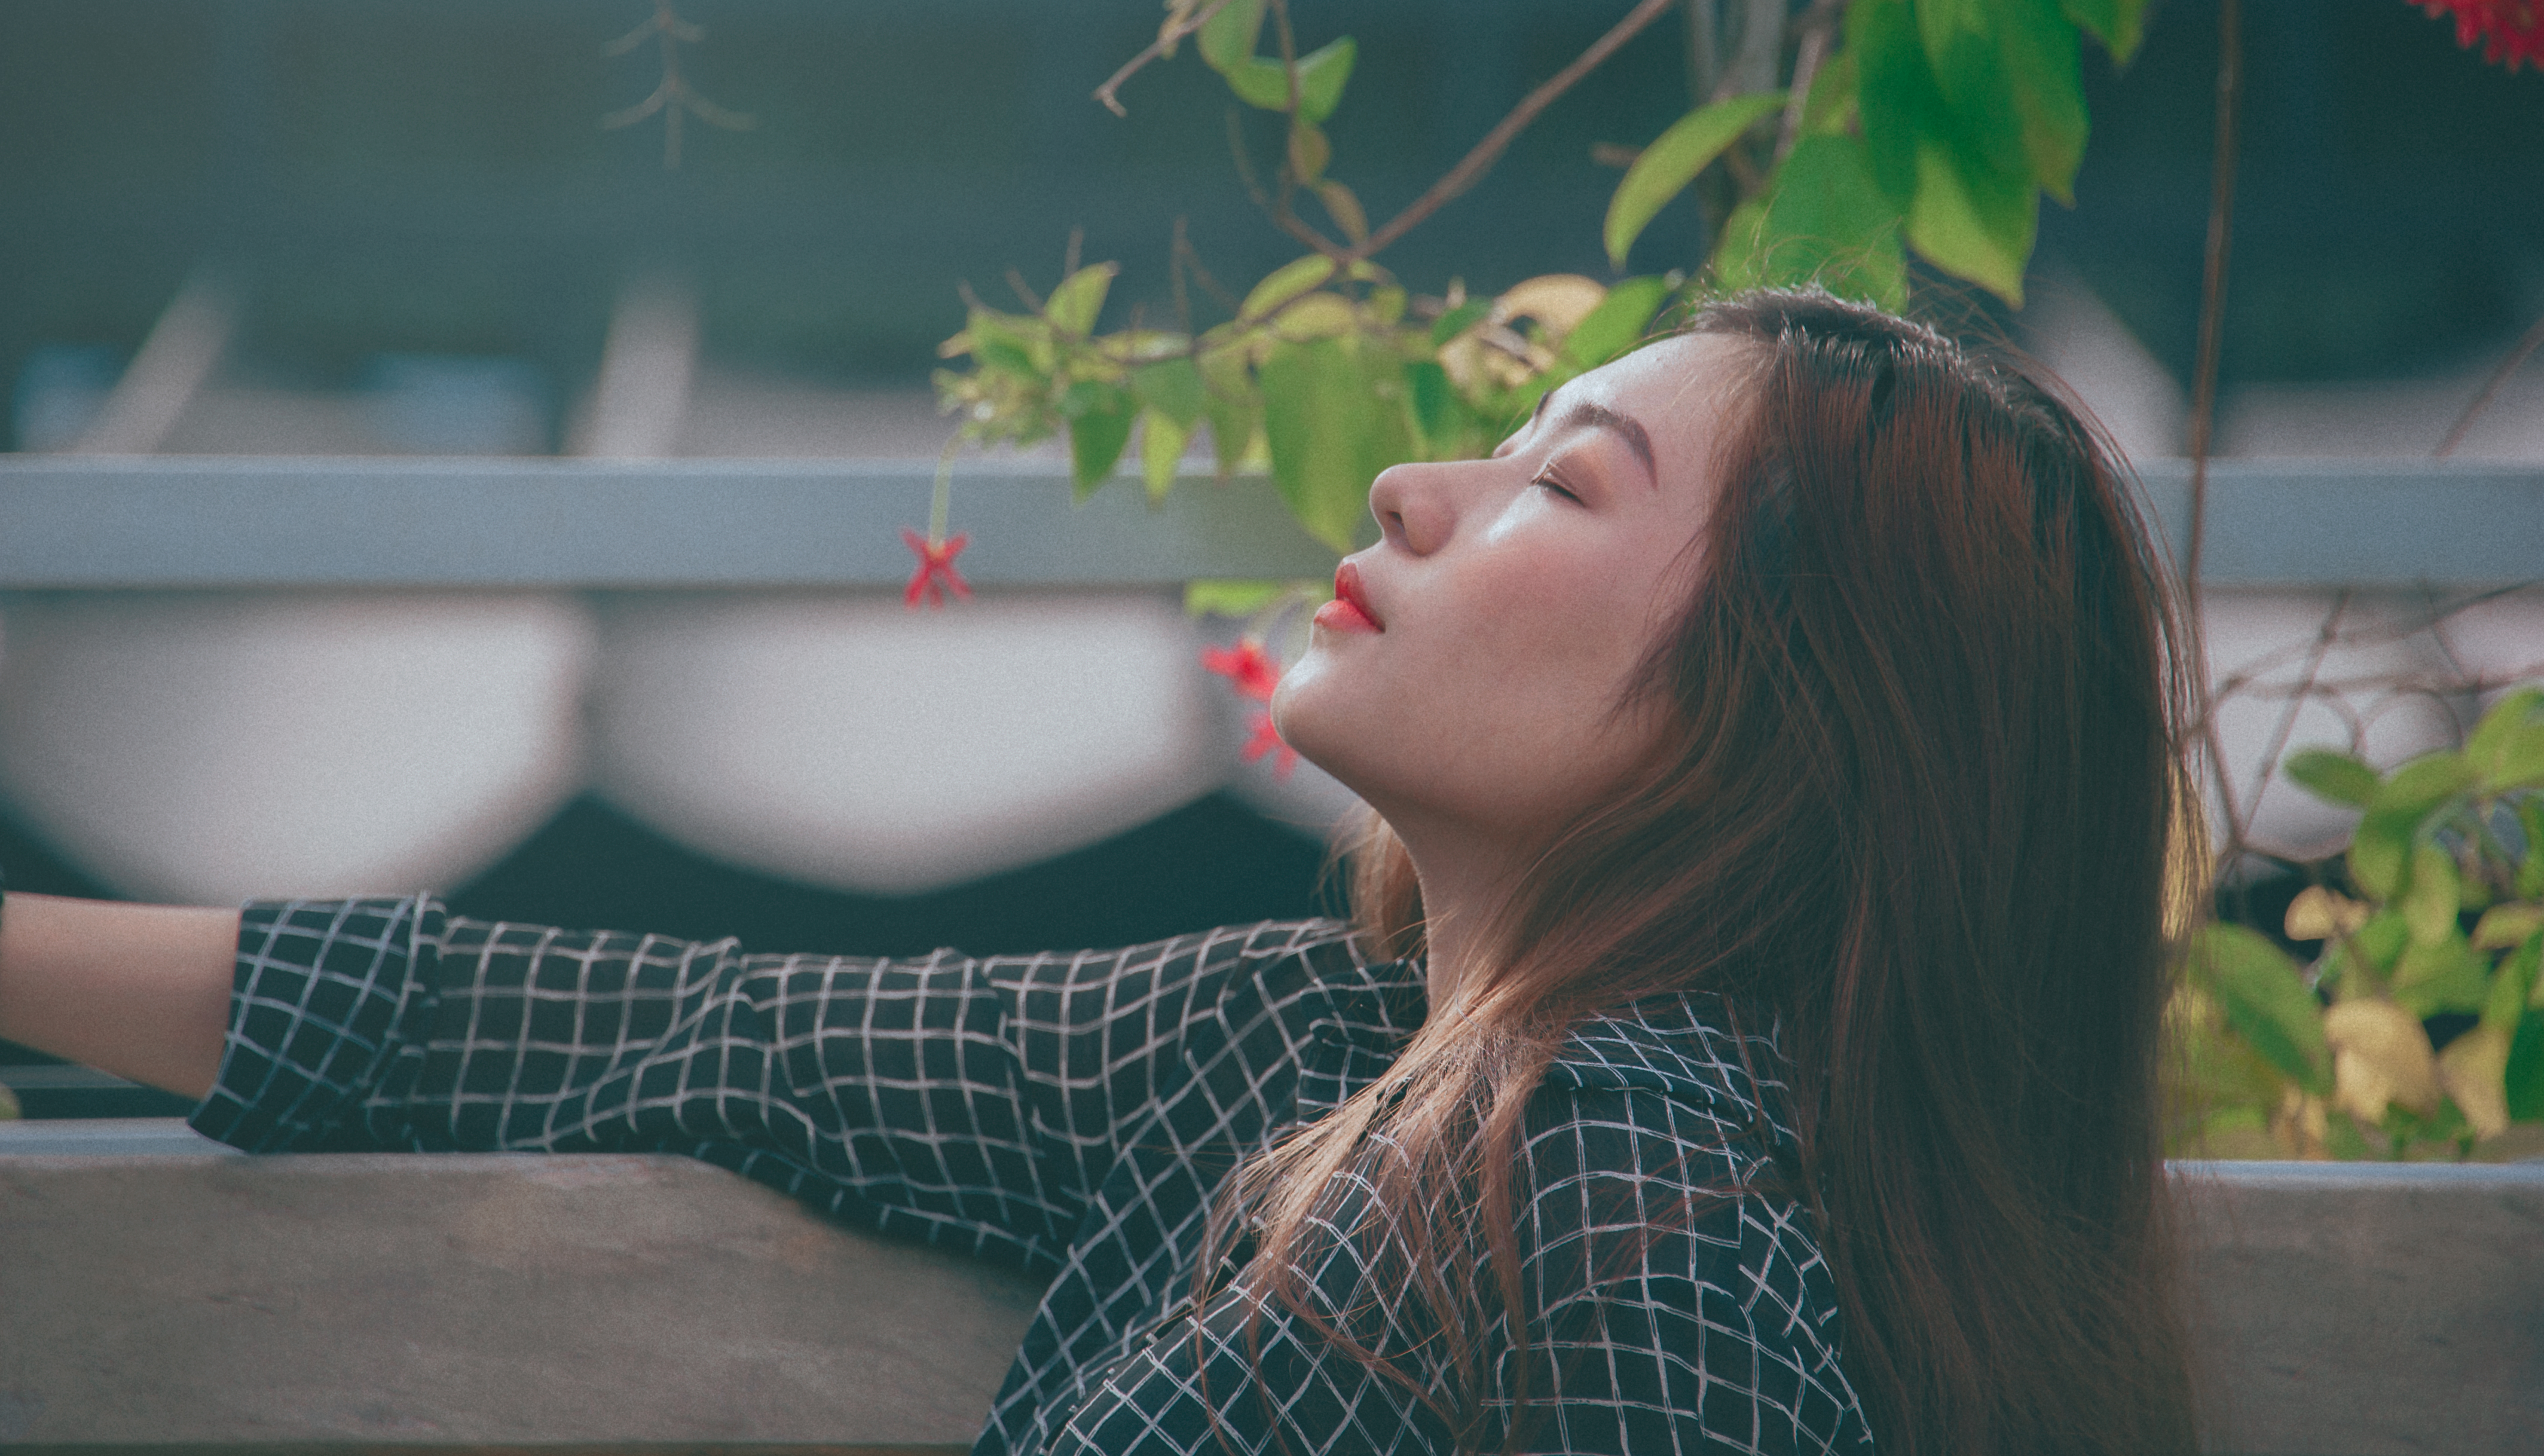
love, cute, portrait, landscape, beautiful, travel, girl, photograph, green, beauty, lady, snapshot, photography, black hair, human, mouth, fun, sunlight, happiness, smile, portrait photography, lip